War of the currents

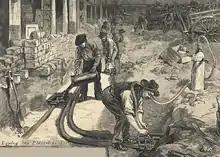
Workmen burying Edison DC power lines under the streets in New York City in 1882. This costly practice played to Edison's favor in public perceptions after several deaths were caused by overhead high voltage AC lines.

In 1878 inventor Thomas Edison saw a market for a system that could bring electric lighting directly into a customer's business or home, a niche not served by arc lighting systems. By 1882 the investor-owned utility Edison Illuminating Company was established in New York City. Edison designed his utility to compete with the then established gas lighting utilities, basing it on a relatively low 110-volt direct current supply to power a high resistance incandescent lamp he had invented for the system. Edison direct current systems would be sold to cities throughout the United States, making it a standard with Edison controlling all technical development and holding all the key patents. Direct current worked well with incandescent lamps, which were the principal load of the day. Direct-current systems could be directly used with storage batteries, providing valuable load-leveling and backup power during interruptions of generator operation. Direct-current generators could be easily paralleled, allowing economical operation by using smaller machines during periods of light load and improving reliability. Edison had invented a meter to allow customers to be billed for energy proportional to consumption, but this meter worked only with direct current. Direct current also worked well with electric motors, an advantage DC held throughout the 1880s. The primary drawback with the Edison direct current system was that it ran at 110 volts from generation to its final destination giving it a relatively short useful transmission range: to keep the size of the expensive copper conductors down generating plants had to be situated in the middle of population centers and could only supply customers less than a mile from the plant.